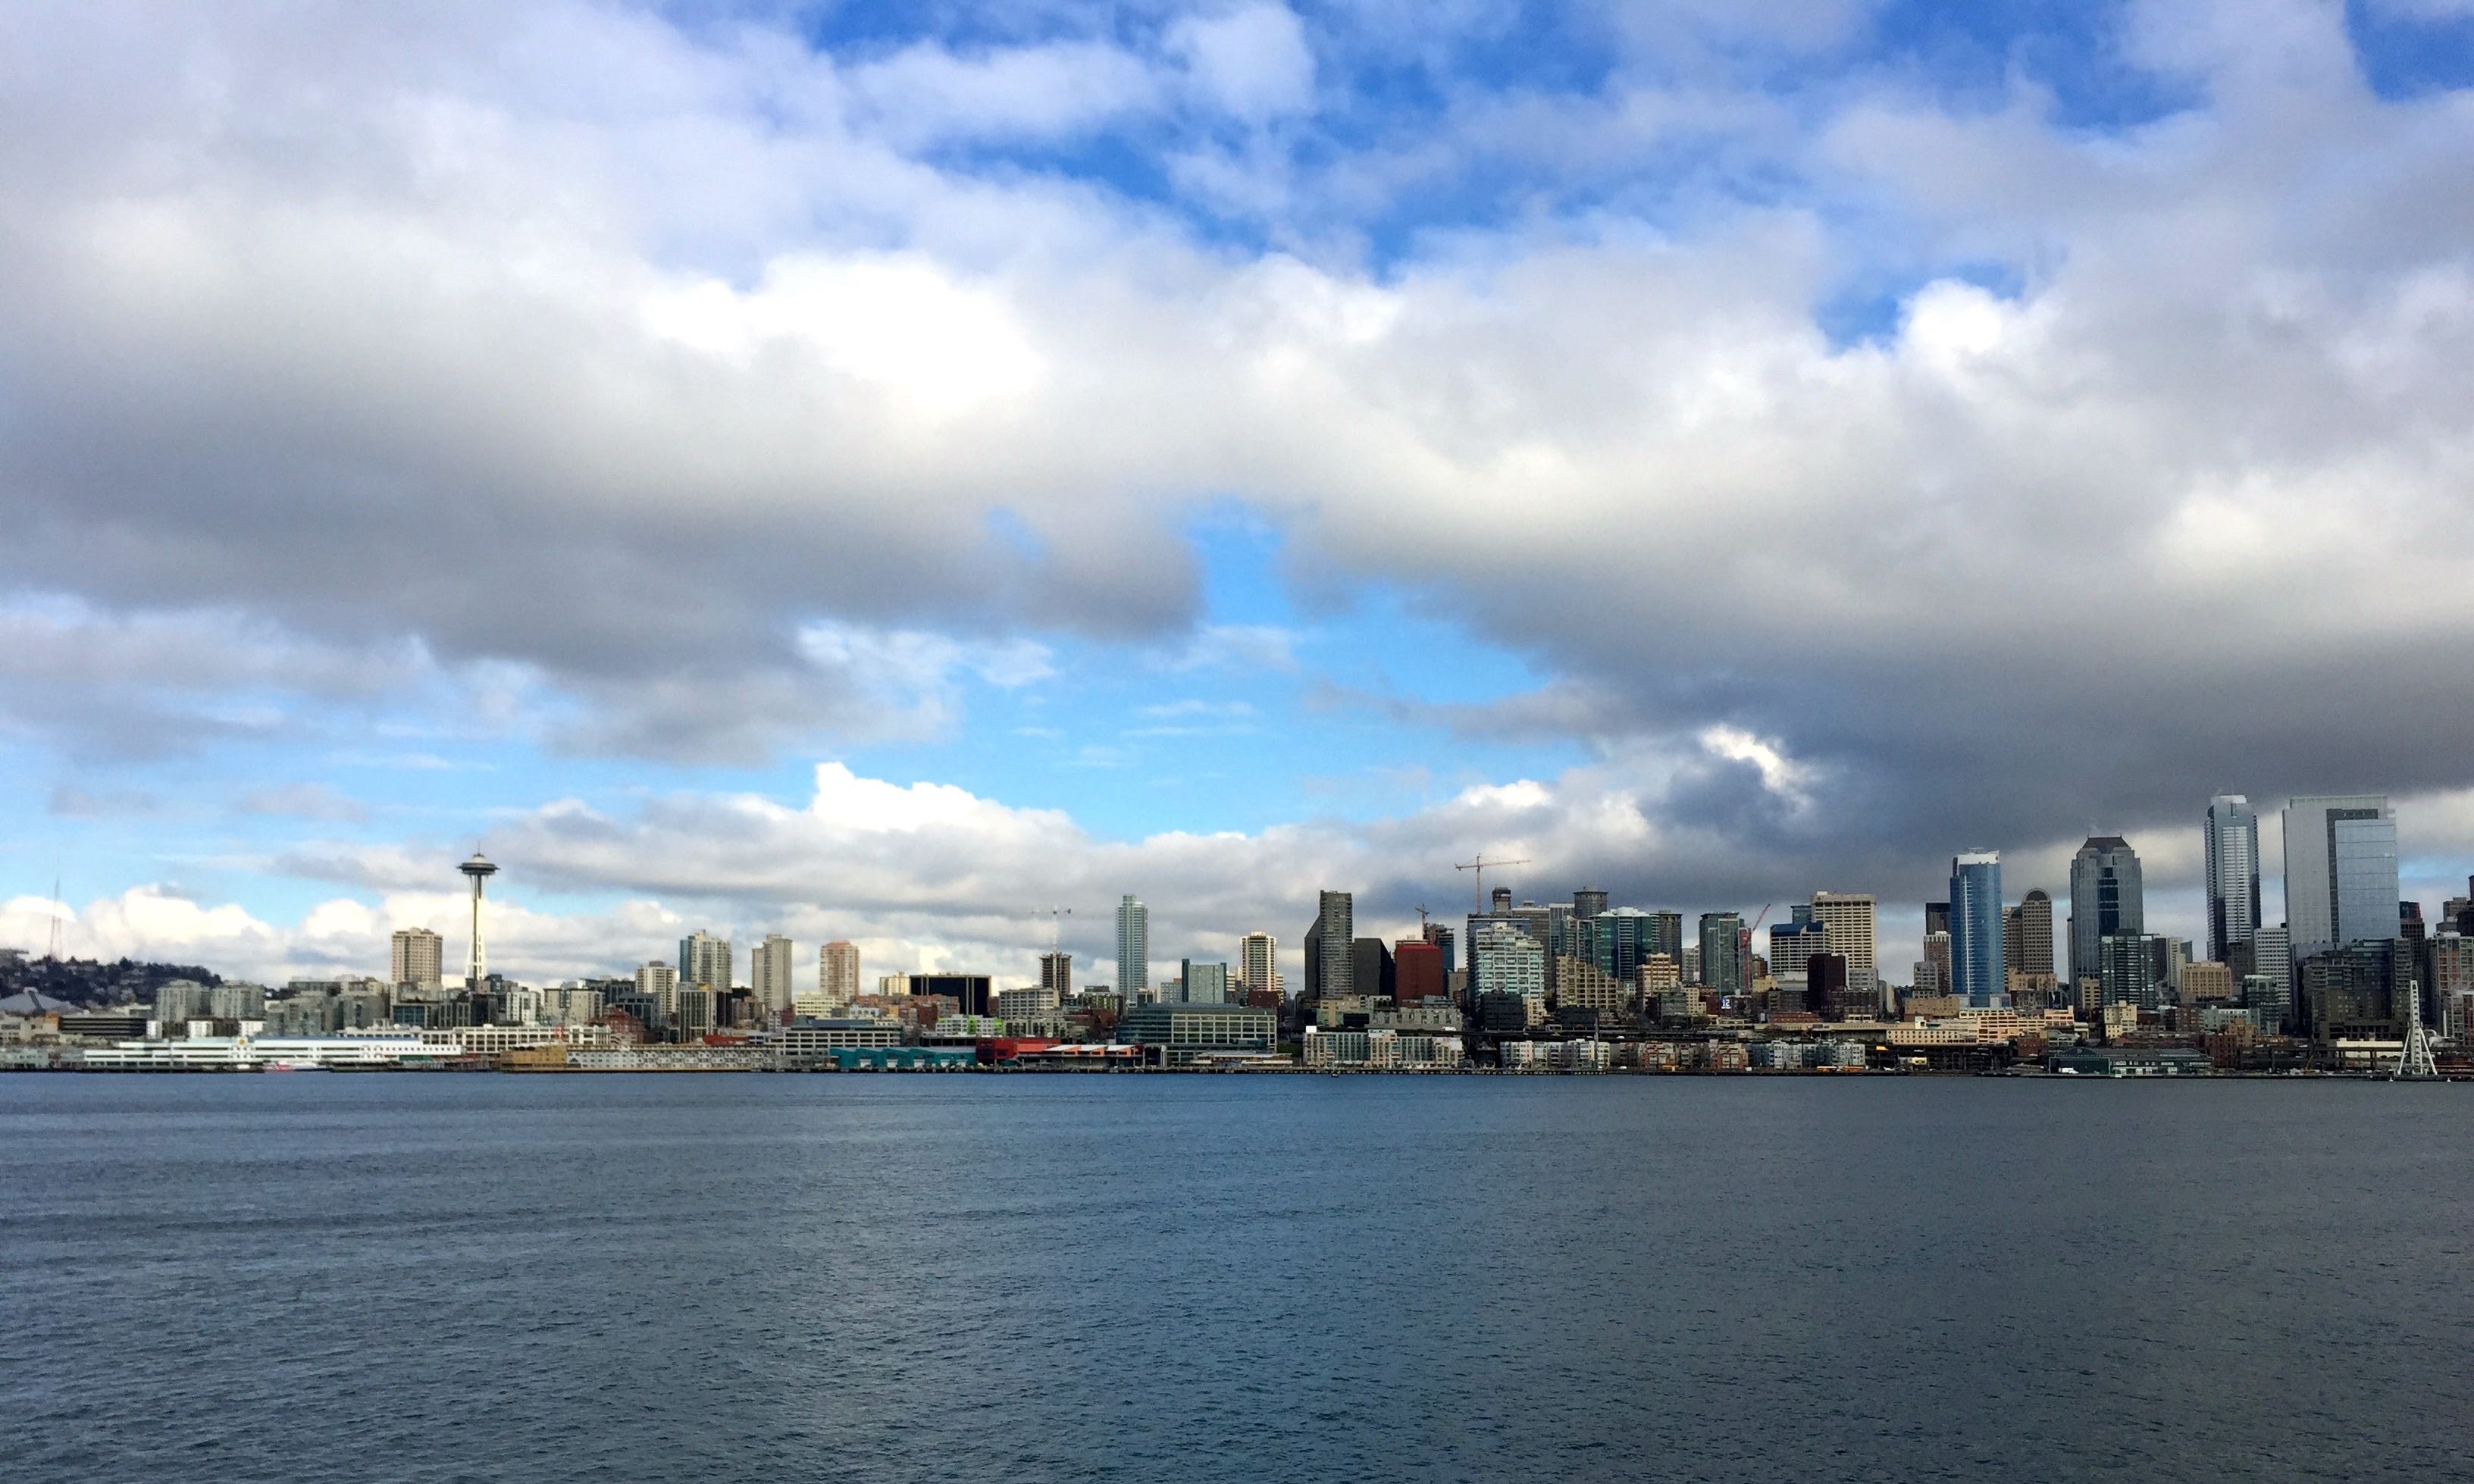
sea, coast, ocean, horizon, cloud, sky, skyline, city, skyscraper, cityscape, panorama, downtown, dusk, vehicle, bay, harbor, seattle, wa, seattle waterfront, urban area, human settlement